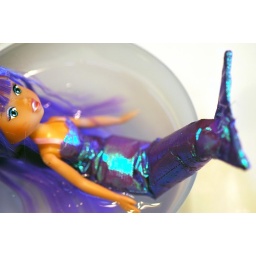
toy mermaid swimming in a martini glass